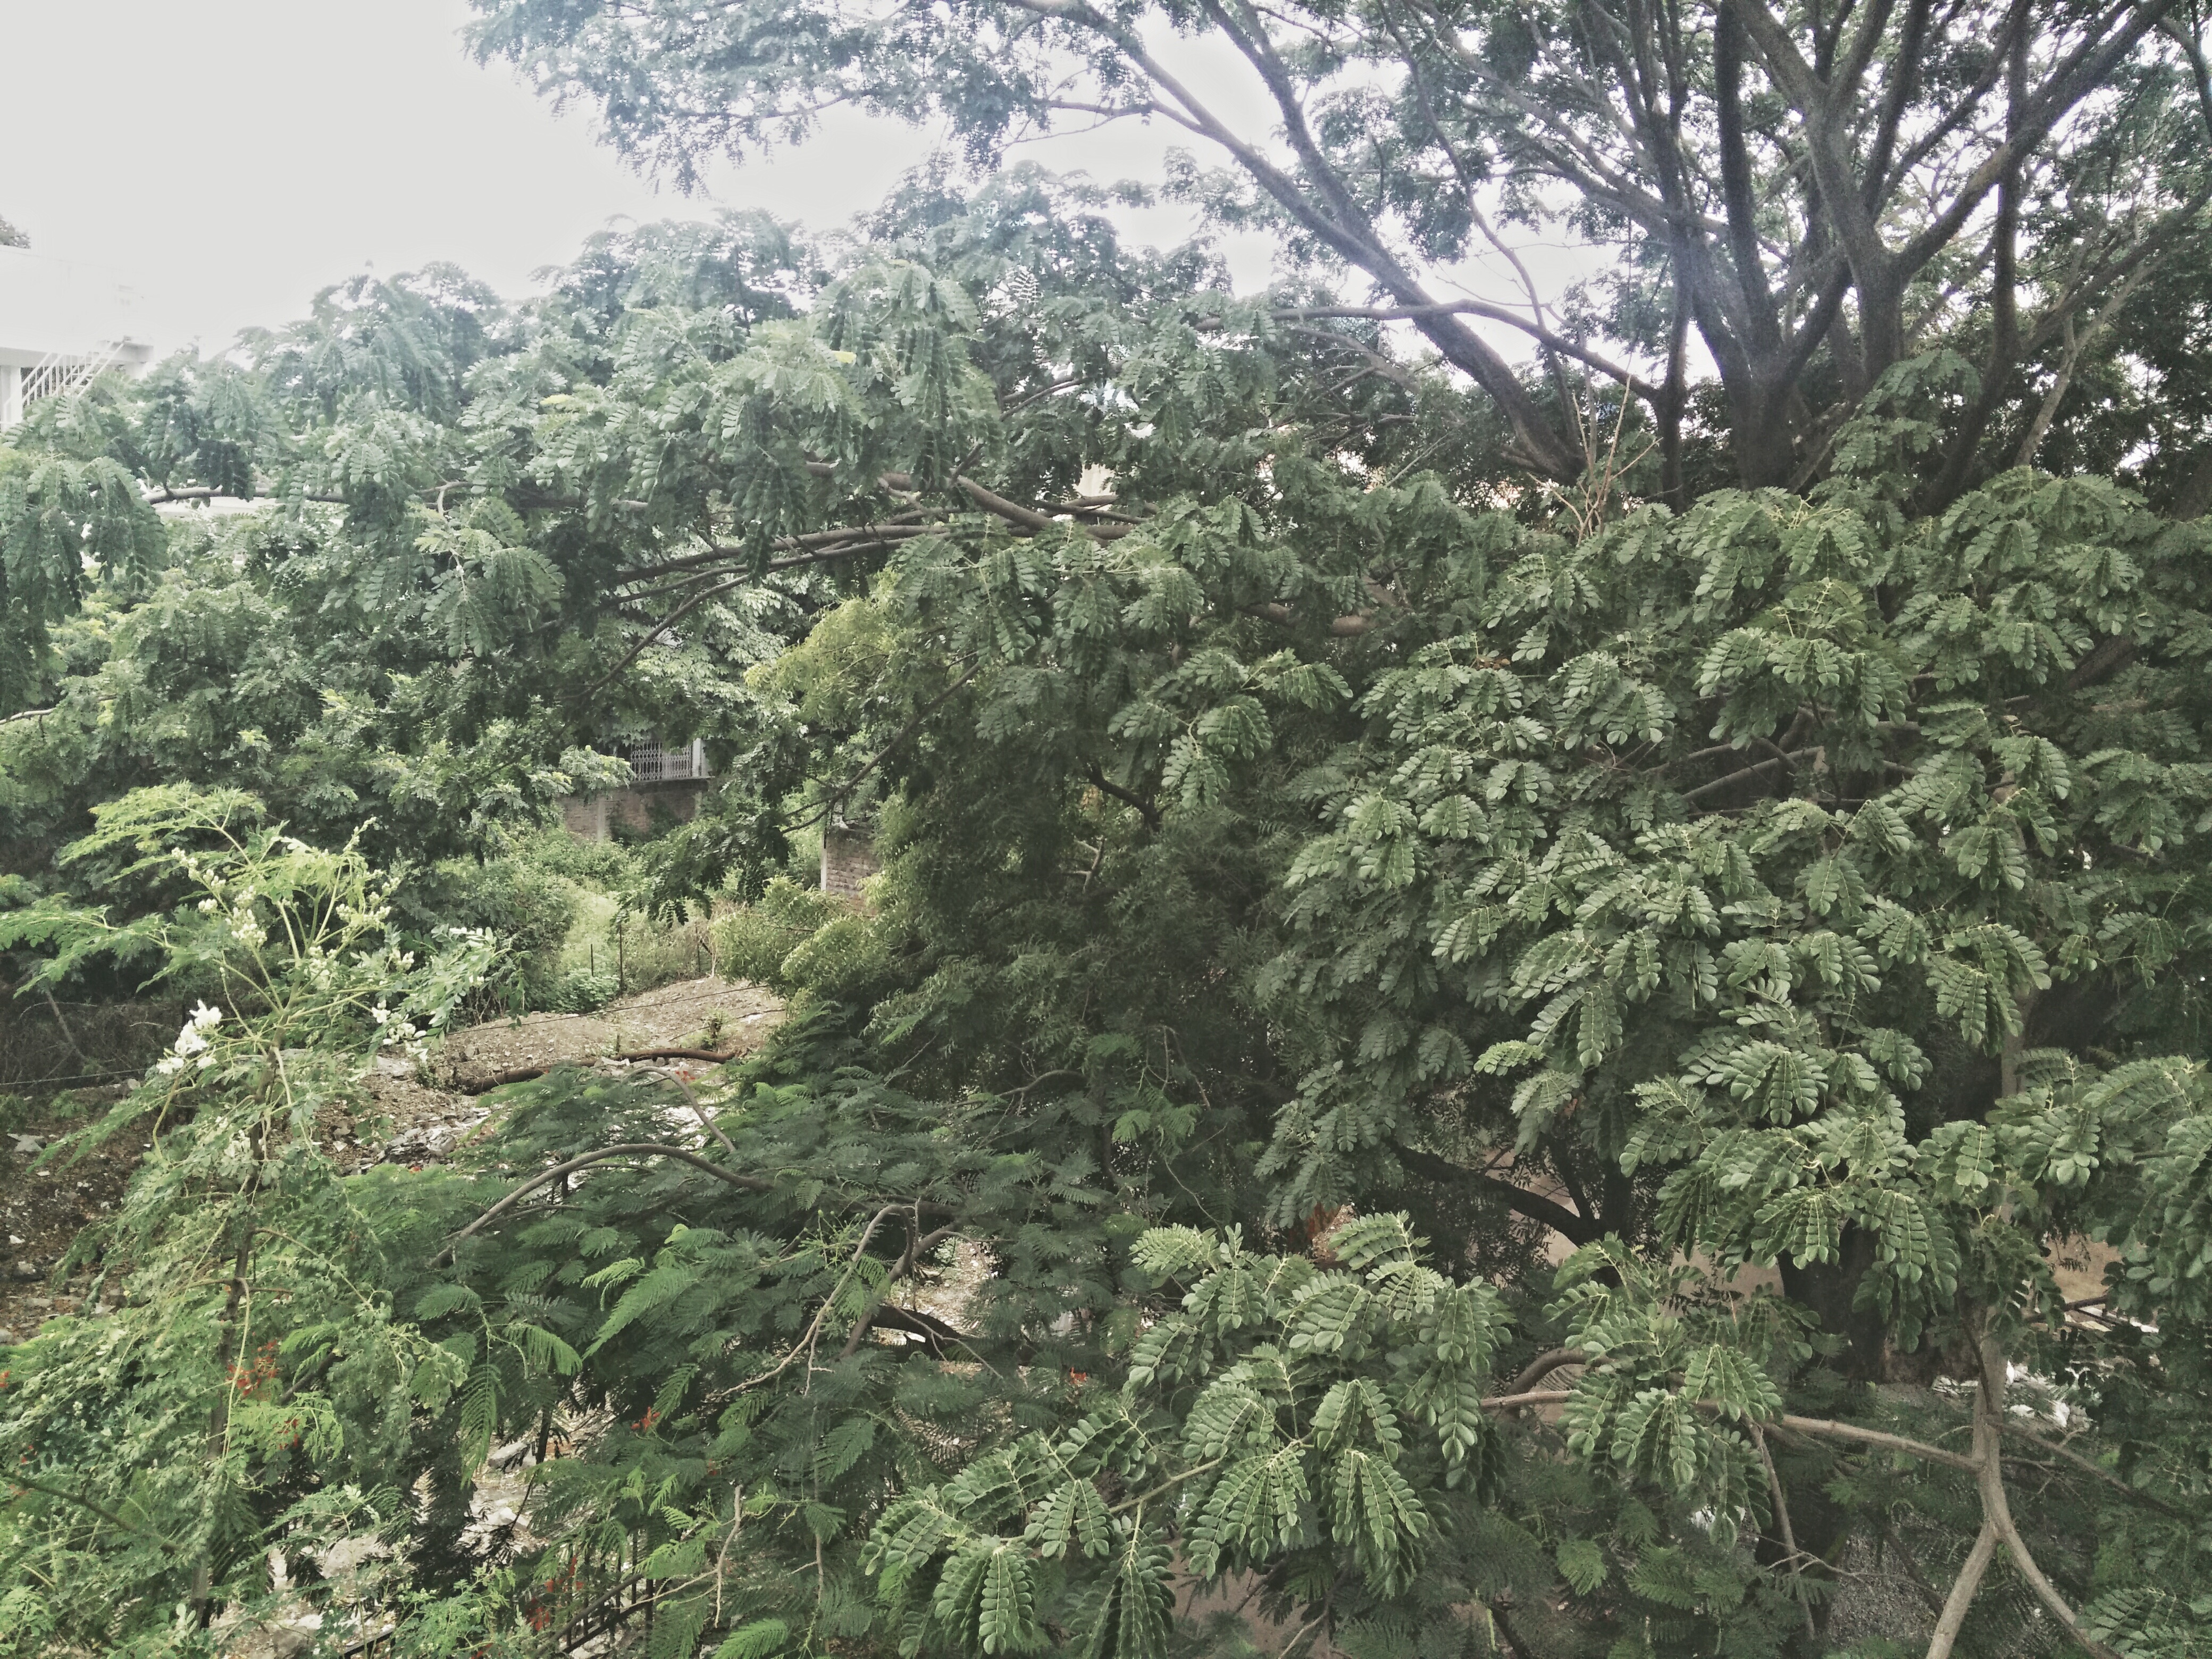
tree, forest, plant, flower, jungle, botany, flora, vegetation, shrub, rainforest, plantation, woodland, habitat, ecosystem, biome, old growth forest, natural environment, woody plant